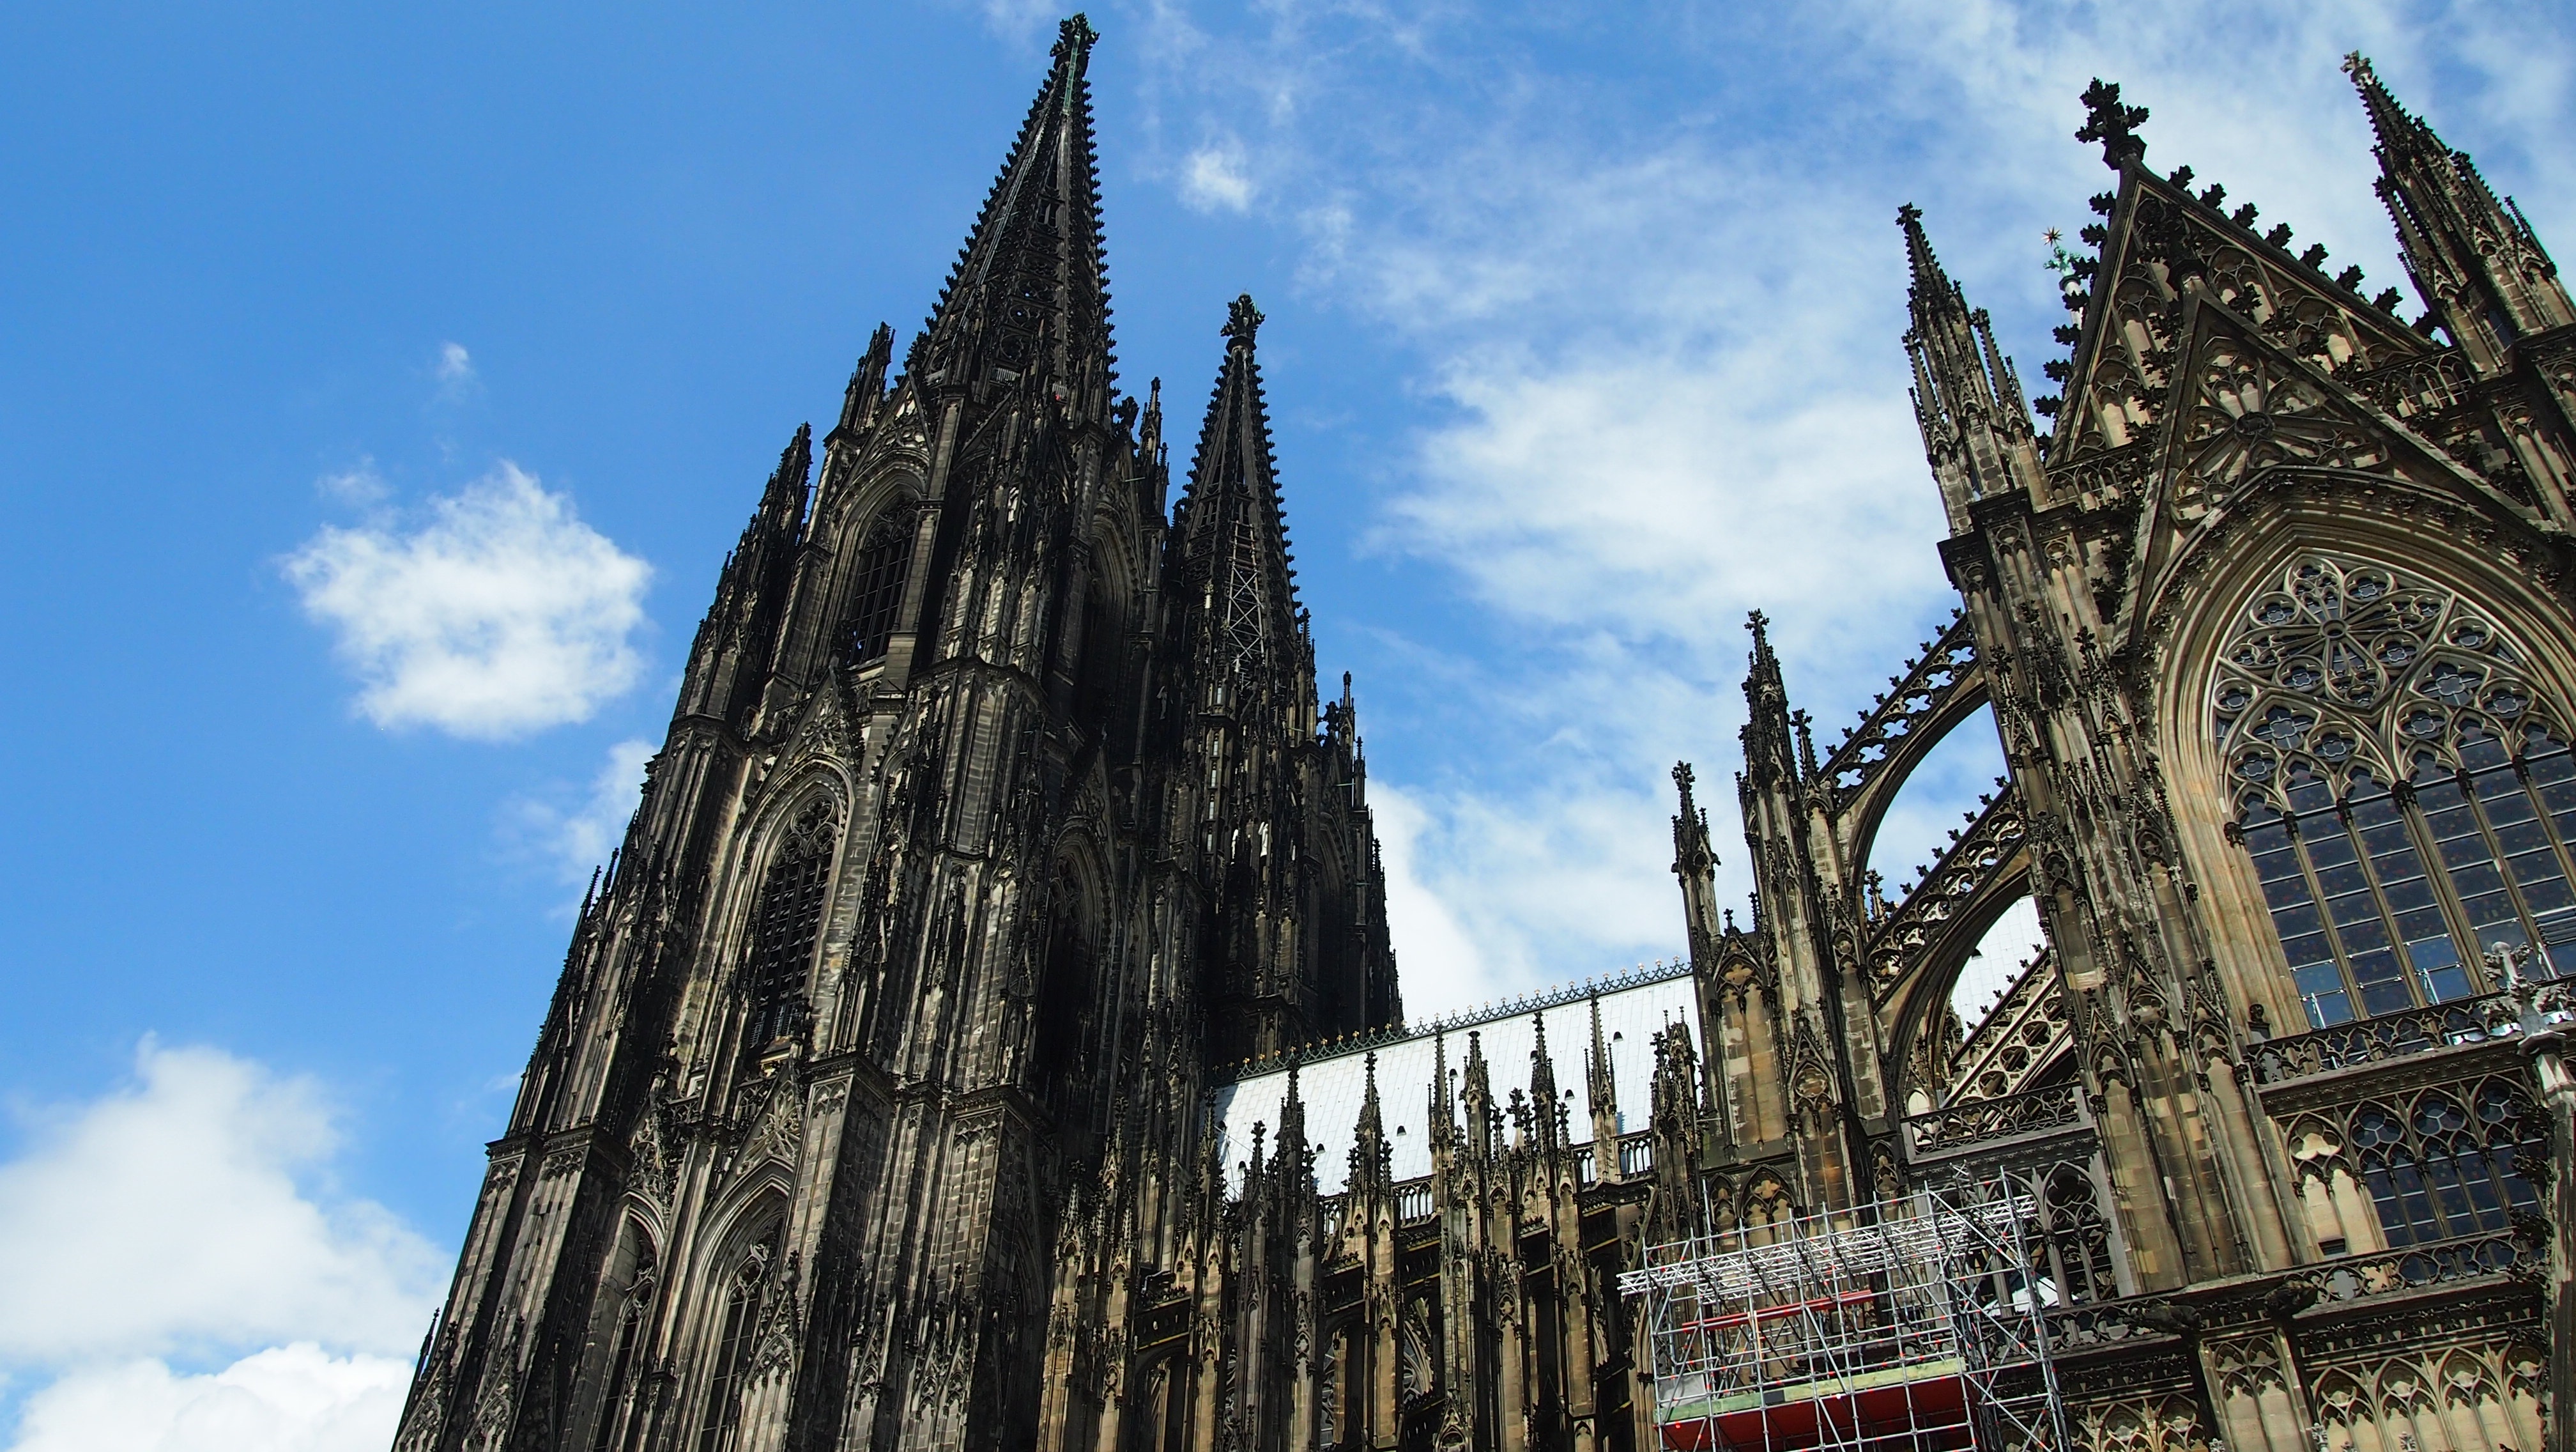
sky, building, skyscraper, cityscape, tower, landmark, facade, church, cathedral, tourism, place of worship, spire, steeple, cologne, dom, scaffold, gothic architecture, tours